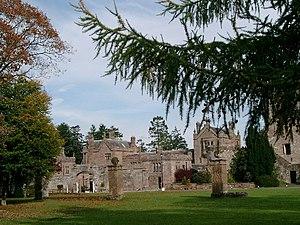
Cette liste recense les principaux châteaux du council area du Dumfries and Galloway en Écosse.